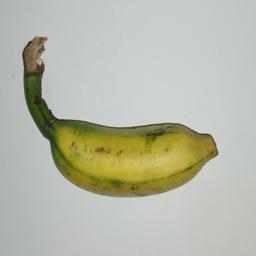
Ripeness: Semi-ripe